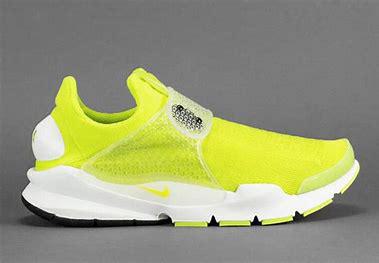
Brand: Nike
Model: Sock Dart